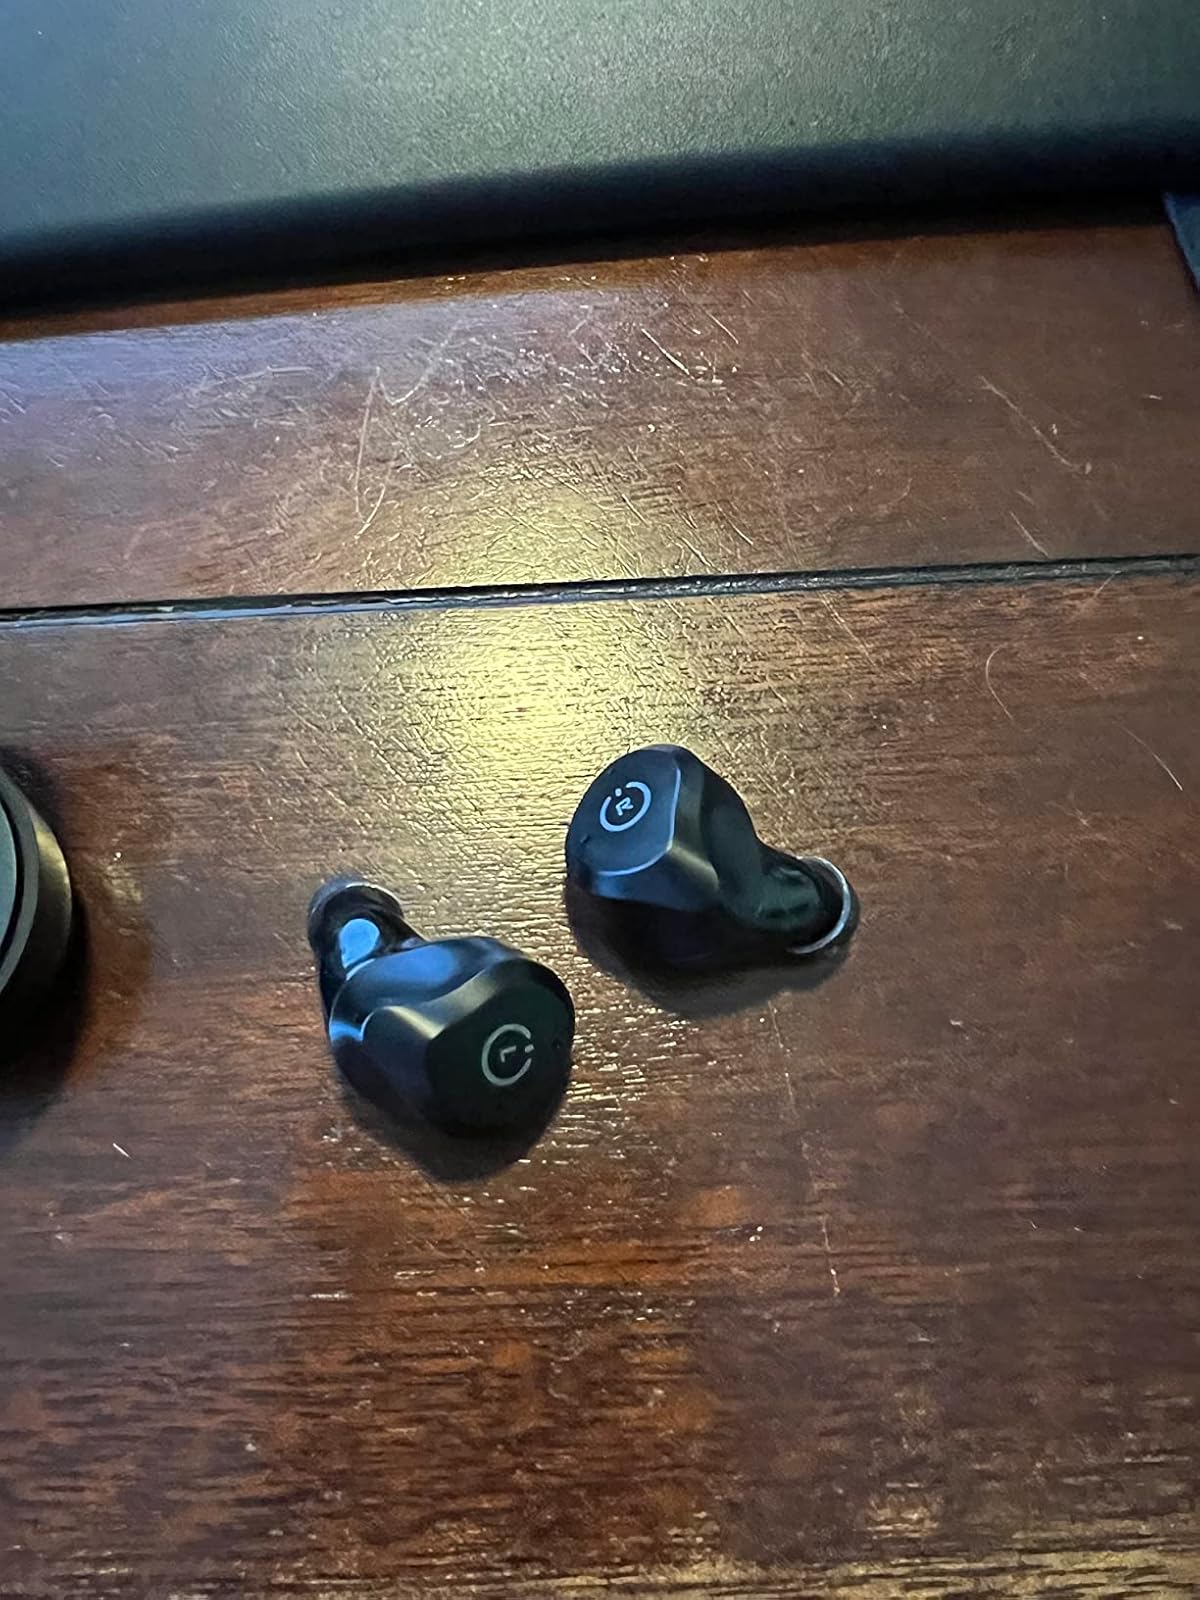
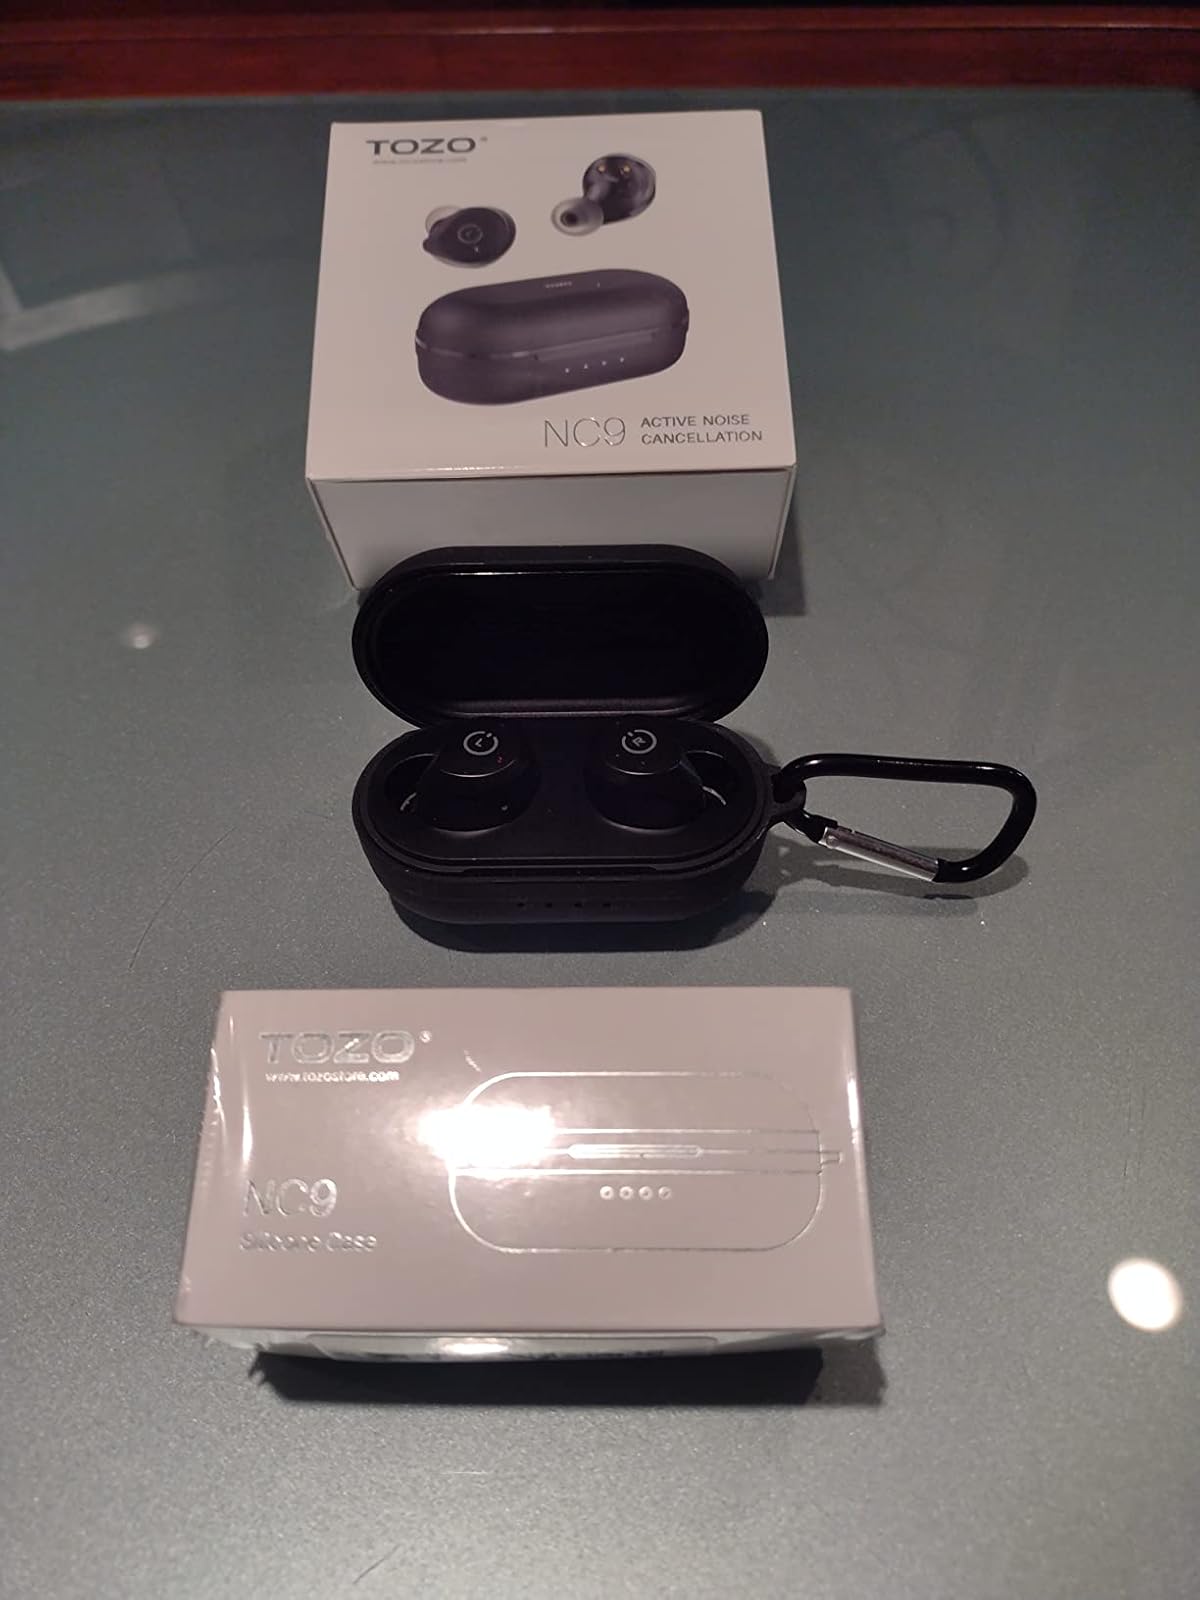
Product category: earbuds
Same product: yes